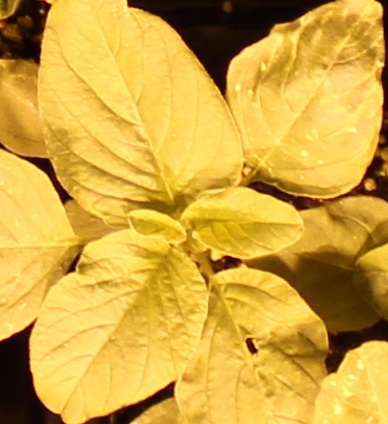
Label: Redroot Pigweed